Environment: real
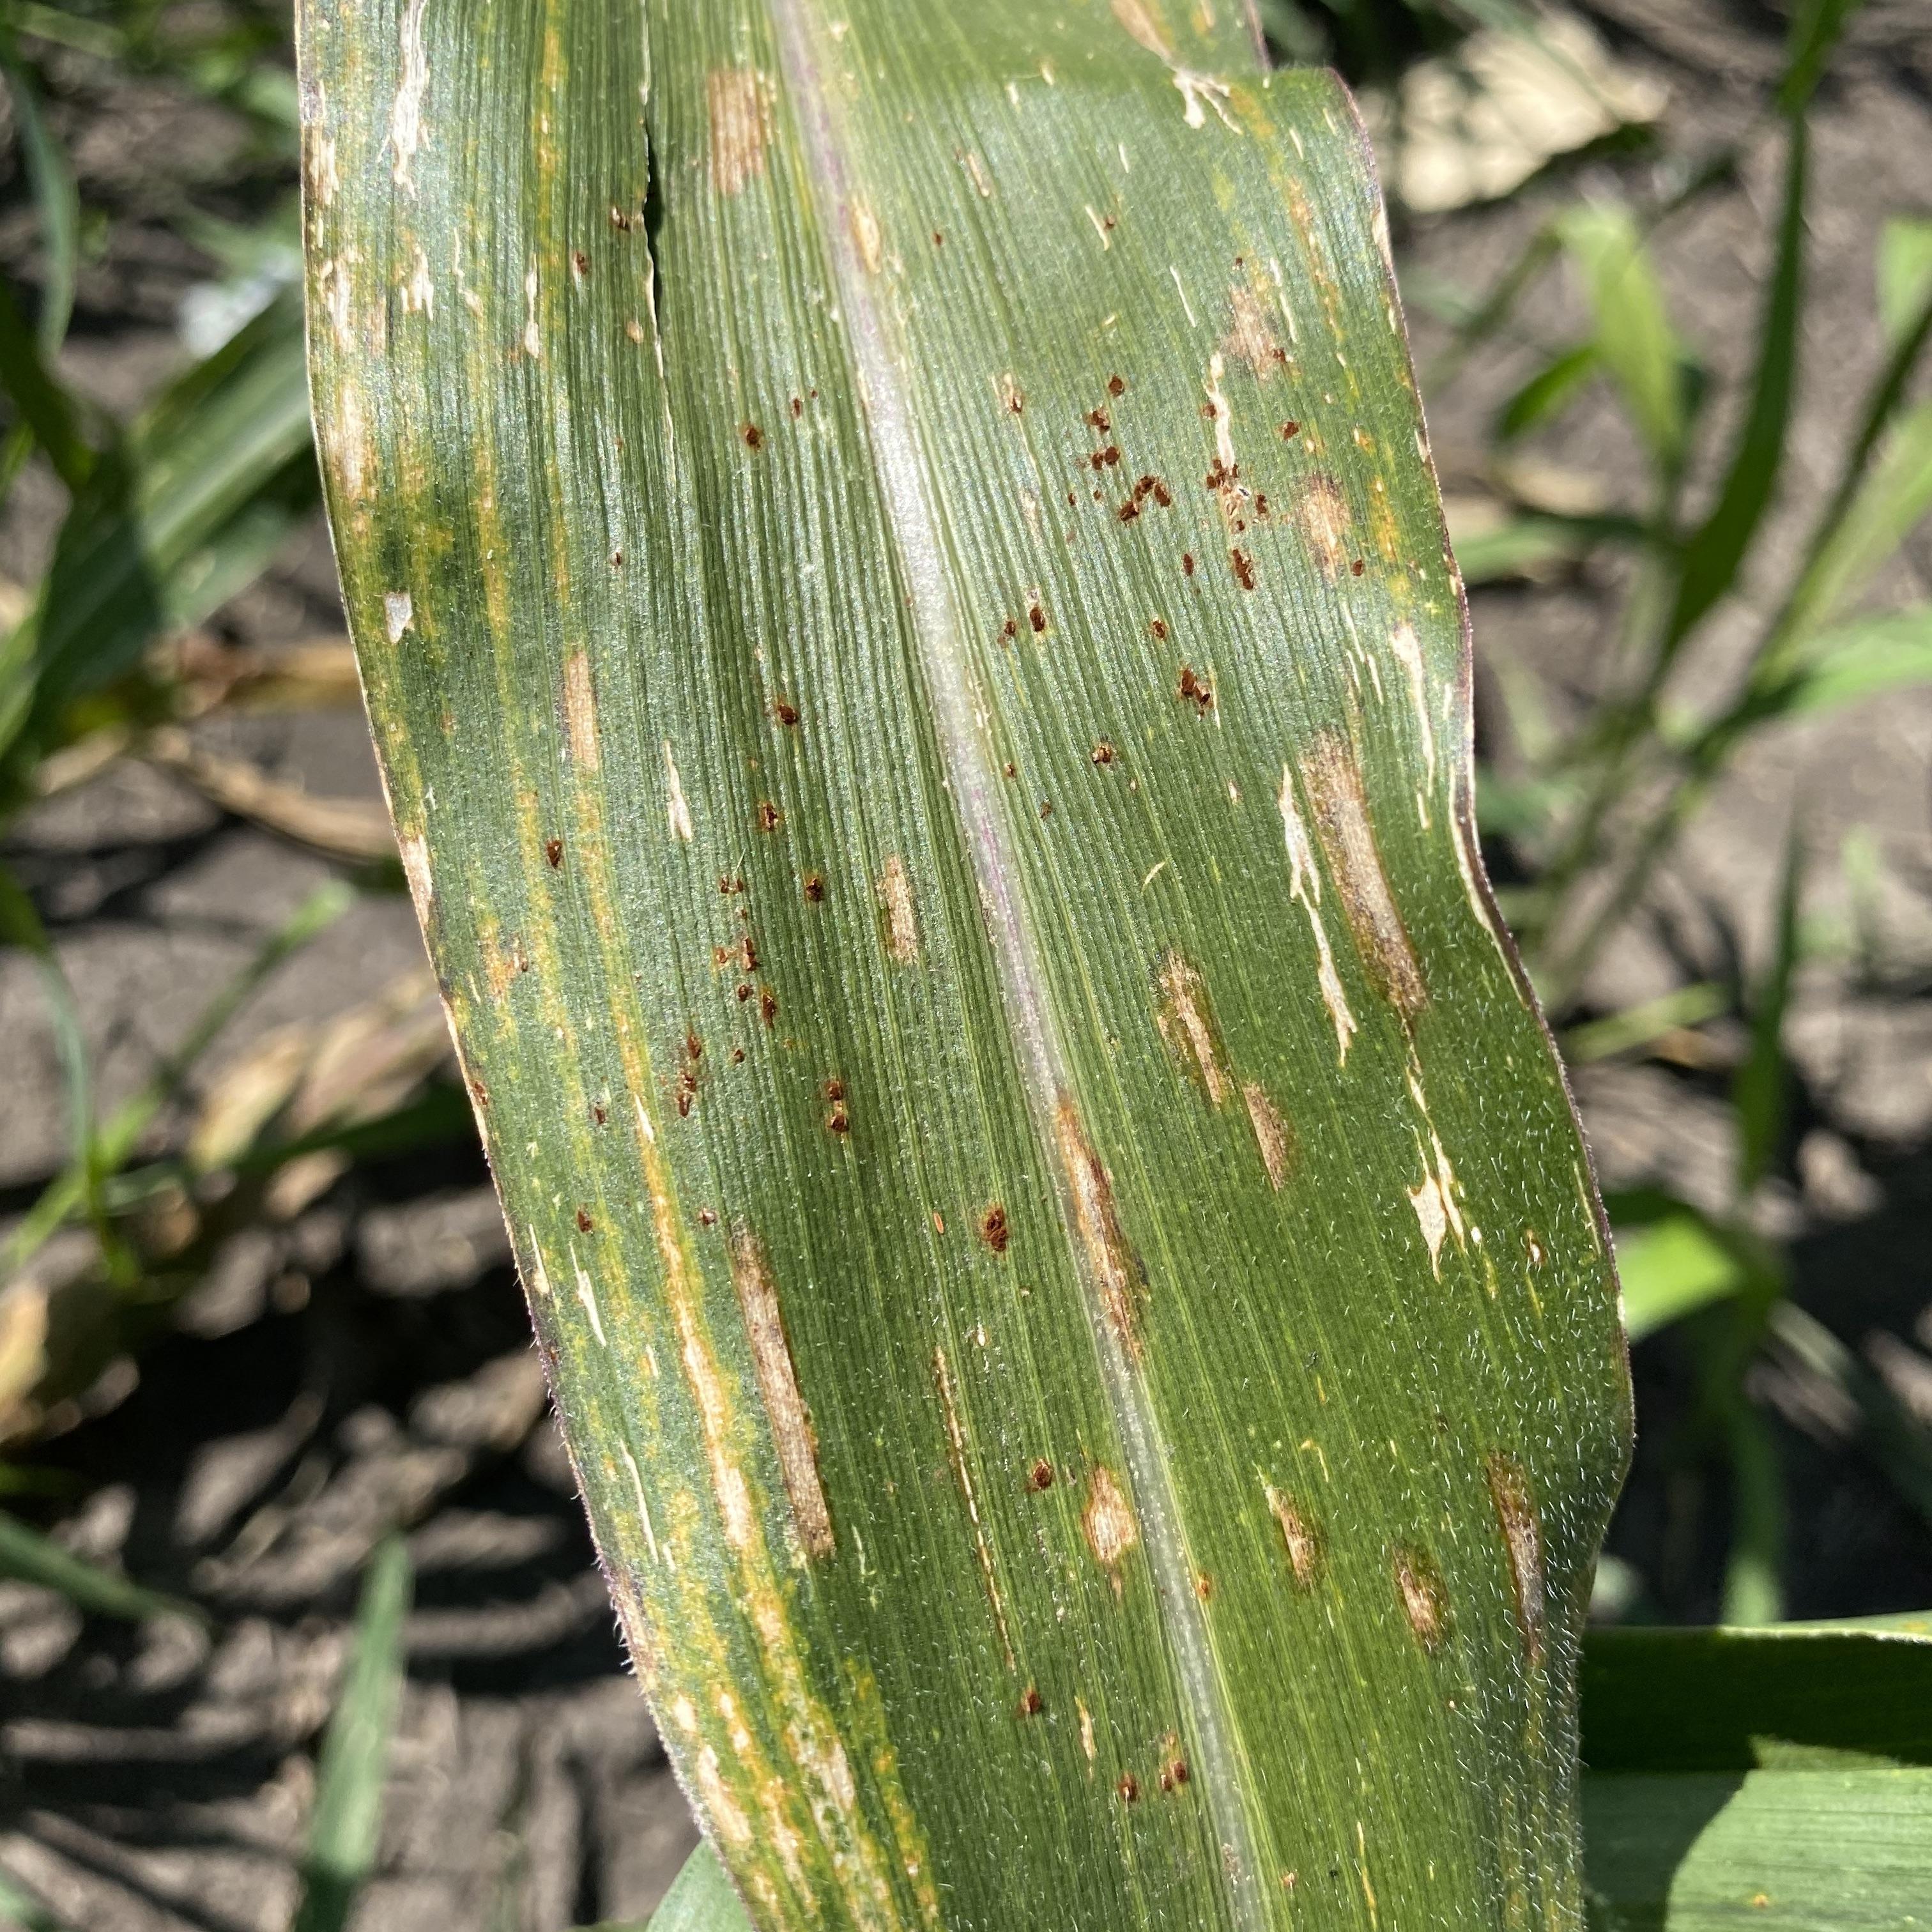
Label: gray_leaf_spot